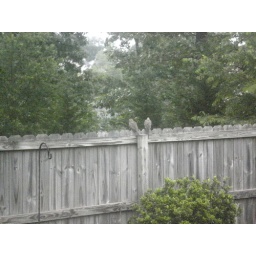
I shot this out the window at my sister's house in Georgia